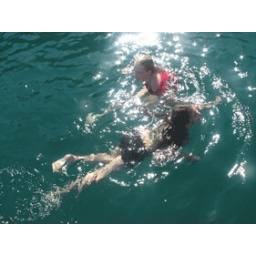
Girls swimming off the boat in New Zealand